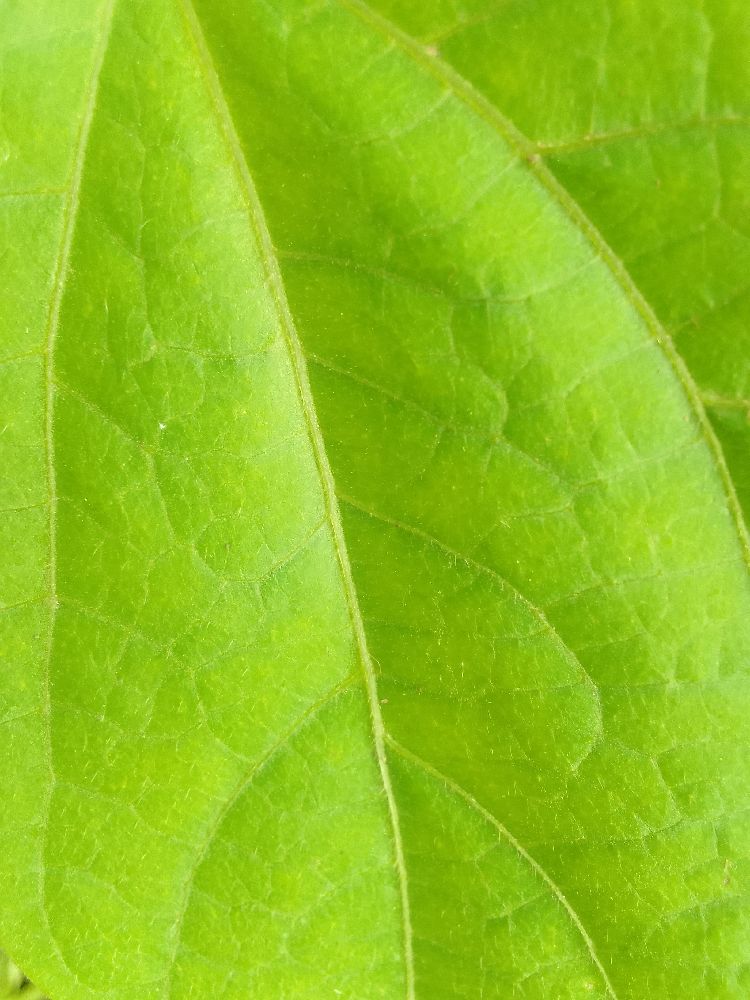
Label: healthy